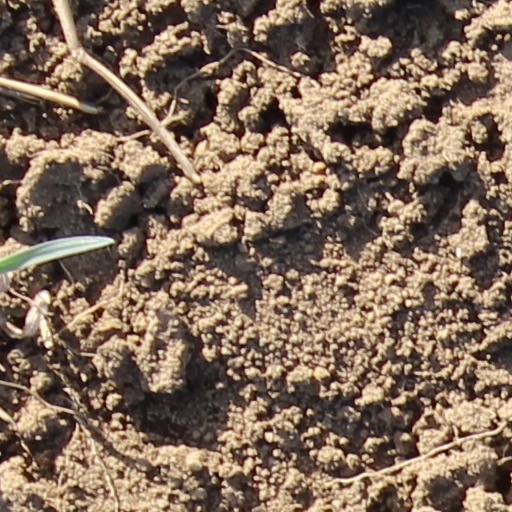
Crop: wheat